Mary Beth Rubens

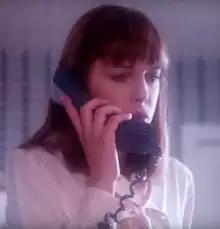
Mary Beth Rubens in "Prom Night" (1980)

Mary Elizabeth Rubens is a Canadian film, stage, and television actress, who made her feature film debut in Paul Lynch's slasher film "Prom Night" (1980). She subsequently appeared in "Firebird 2015 AD" (1981). She worked throughout the 1980s in television, guest-starring on "Night Heat" (1985–1987) and "Alfred Hitchcock Presents" (1987–1988). From 1989 to 1993, she had a leading role on the series "E.N.G.", for which she was nominated for a Gemini Award.